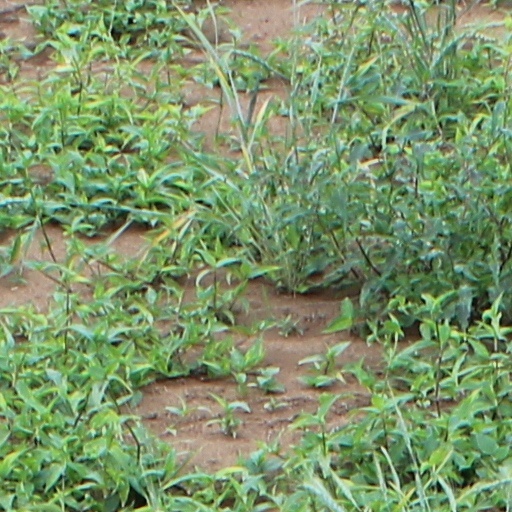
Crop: wheat